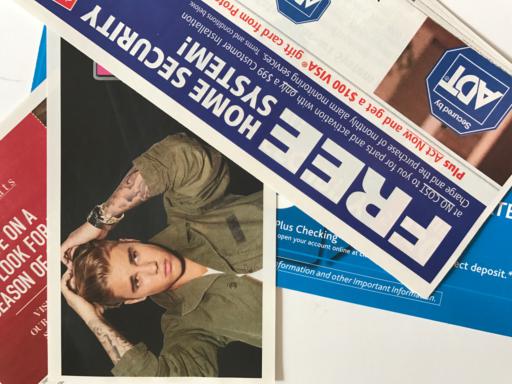
Label: paper